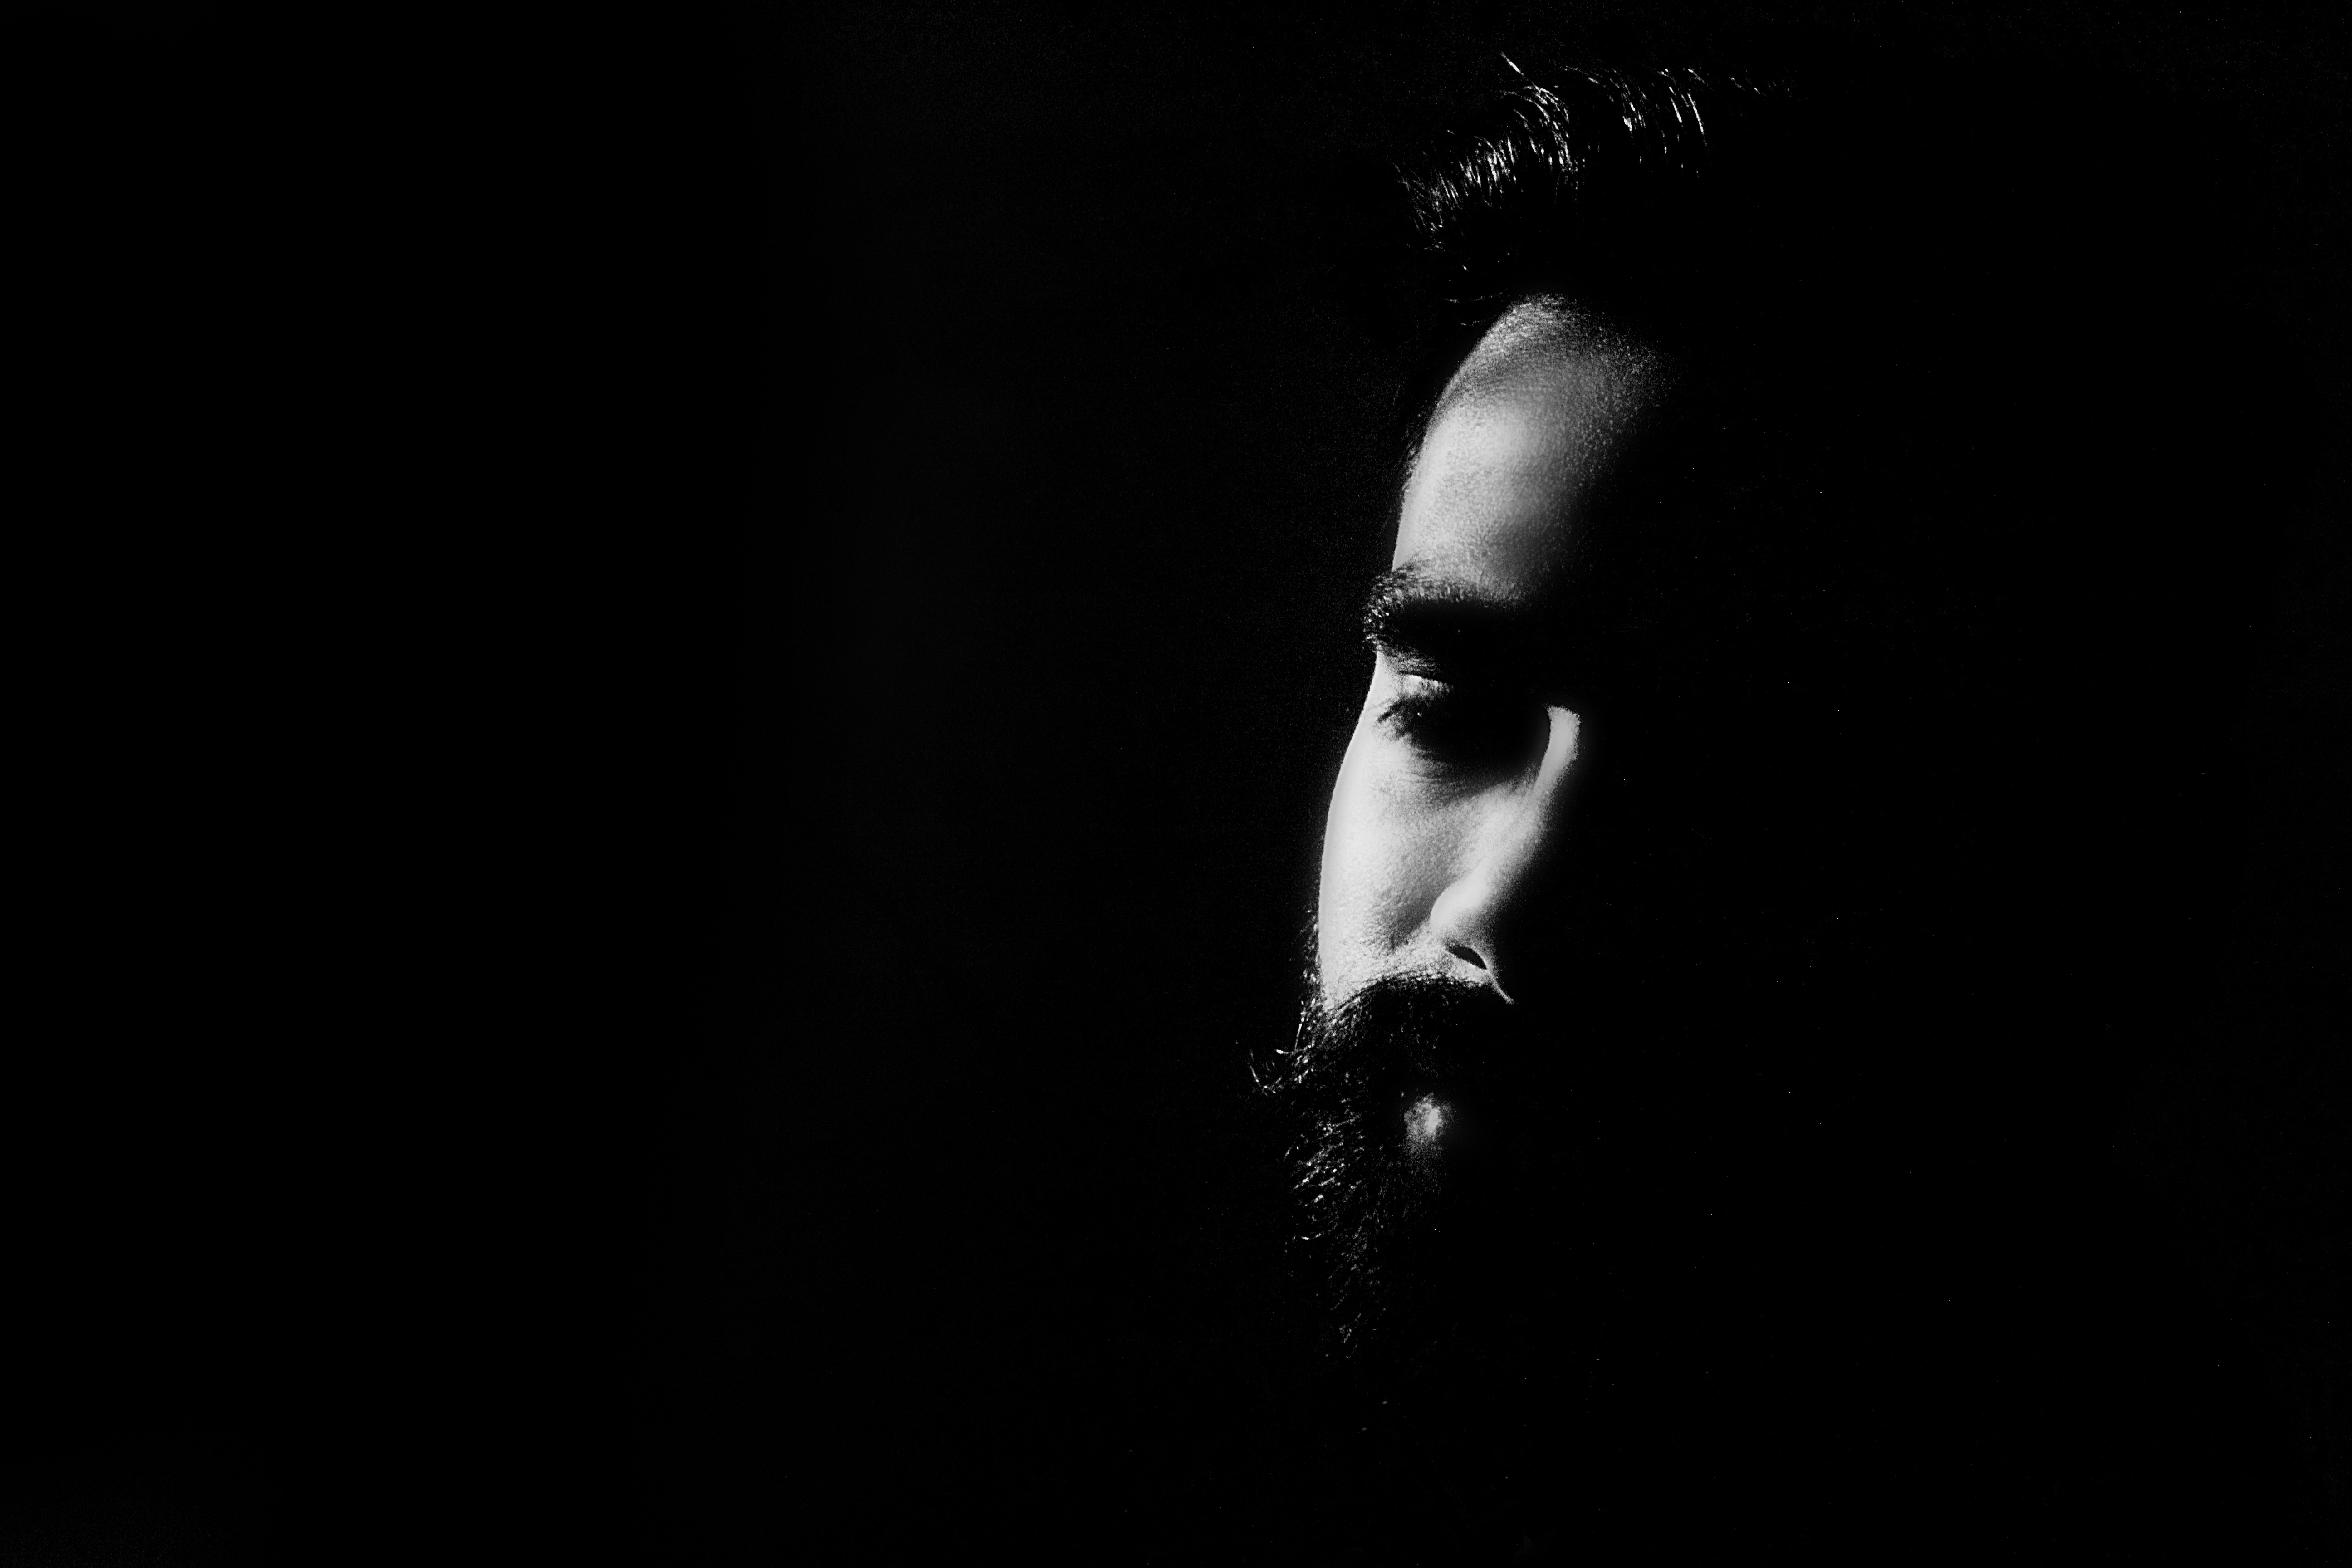
hand, light, black and white, photography, male, darkness, black, monochrome, face, high contrast, bearded man, monochrome photography